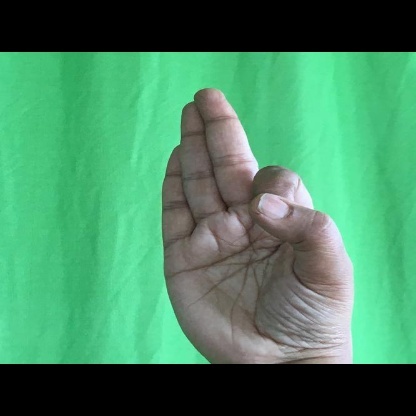
Mudra: Aralam